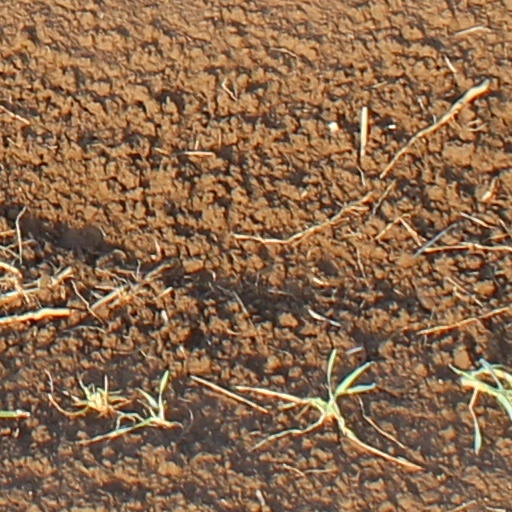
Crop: wheat